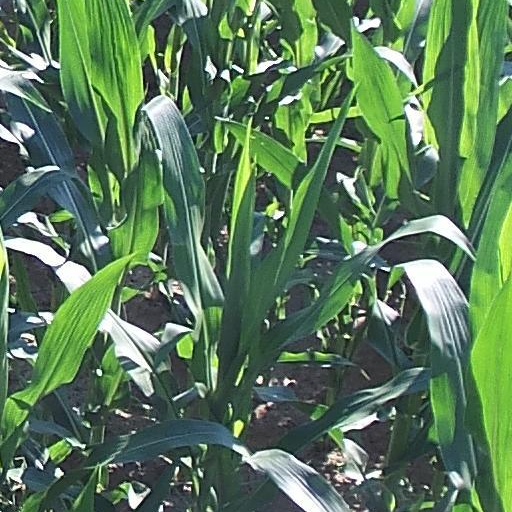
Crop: maize; corn